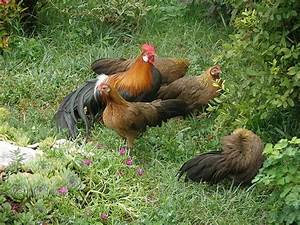
Label: chicken